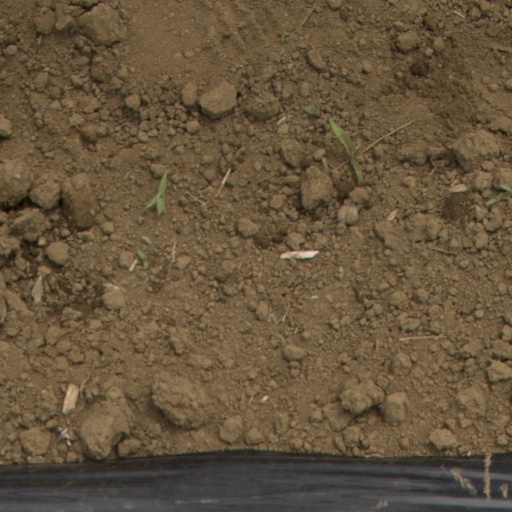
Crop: Jerusalem artichoke